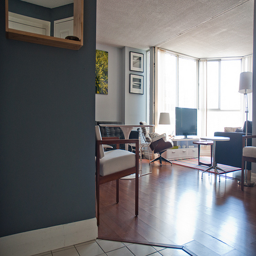
View of a spacious living room with spartan furniture and hardwood floors.
A living room filled with lots of furniture and a TV.
A living room scene with a television and couch.
A room with a chair, couch, table and tv monitor
lamps and a television in  Large living room